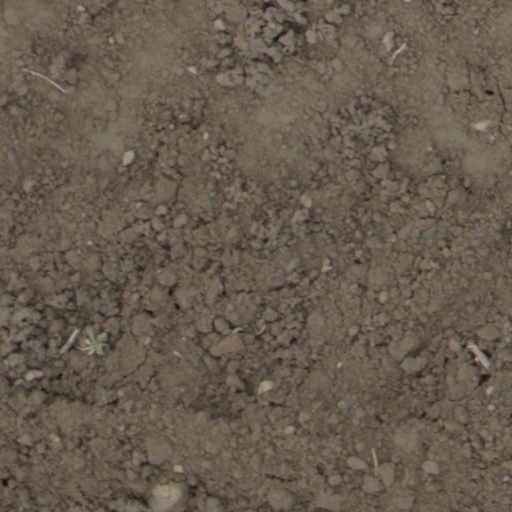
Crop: wheat